The Man from Down Under

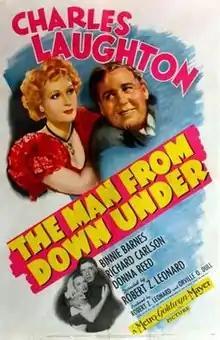

The Man from Down Under is an American 1943 drama film starring Charles Laughton as an Australian man who raises two war orphans.